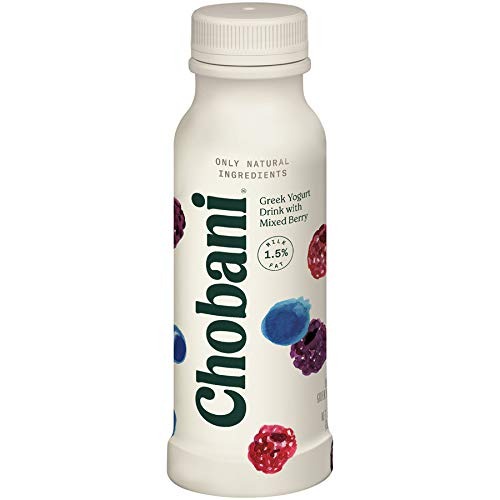
Item Name: Chobani Mixed Berry Drinkable Yogurt, 7 Fluid Ounce -- 8 per case.
Value: 56.0
Unit: Fl Oz

Price: 1.835